1988 America's Cup

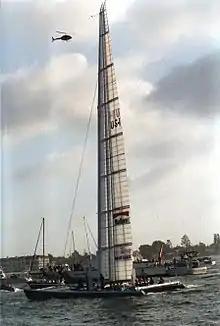
"Stars and Stripes" after winning the America's Cup and returning to harbor in San Diego, California, September 9, 1988.

"KZ-1" was skippered by David Barnes and the afterguard included tactician Peter Lester, navigator Richard Morris, Tom Schnackenberg and Bruce Farr.